Sivanthi Adithan

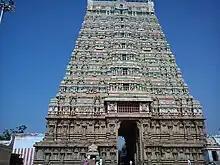
A view of Kasi Vishwanathar Temple Rajagopuram.

The Government of India awarded him Padma Shri in the year 2008 in recognition of his distinguished service in the field of Literature and Education. An Olympic Order of Merit for sports and education in 1995, Padma Shri in 2008, and the OCA Merit Award in 2010 at Guangzhou Asian Games all mirrored his impeccable stature in the world of sports.